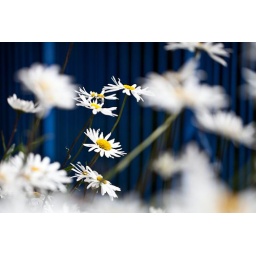
Marguerite daisies seen against a blue fence near the River Dodder, Dublin.